Industrial and production engineering

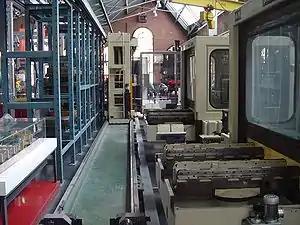
A typical FMS system

A flexible manufacturing system (FMS) is a manufacturing system in which there is some amount of flexibility that allows the system to react to changes, whether predicted or unpredicted. This flexibility is generally considered to fall into two categories, both of which have numerous subcategories. The first category, machine flexibility, covers the system's ability to be changed to produce new product types and the ability to change the order of operations executed on a part. The second category, called routing flexibility, consists of the ability to use multiple machines to perform the same operation on a part, as well as the system's ability to absorb large-scale changes, such as in volume, capacity, or capability.